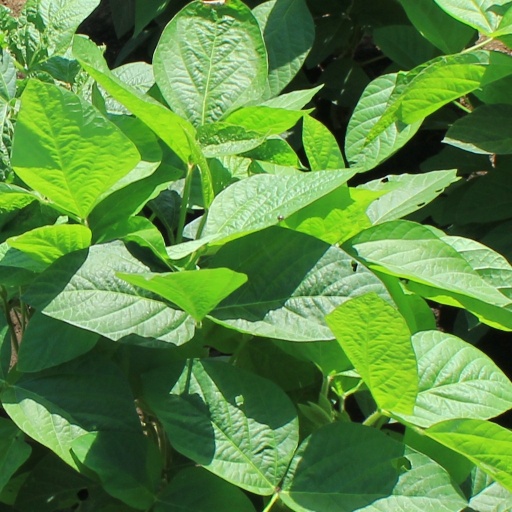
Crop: soybean